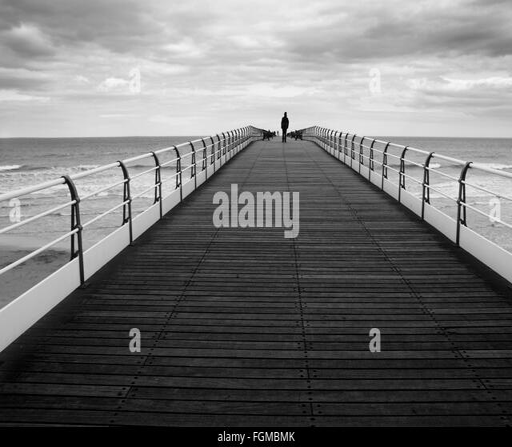
a monochrome image of a lone figure walking to the end on the east coast